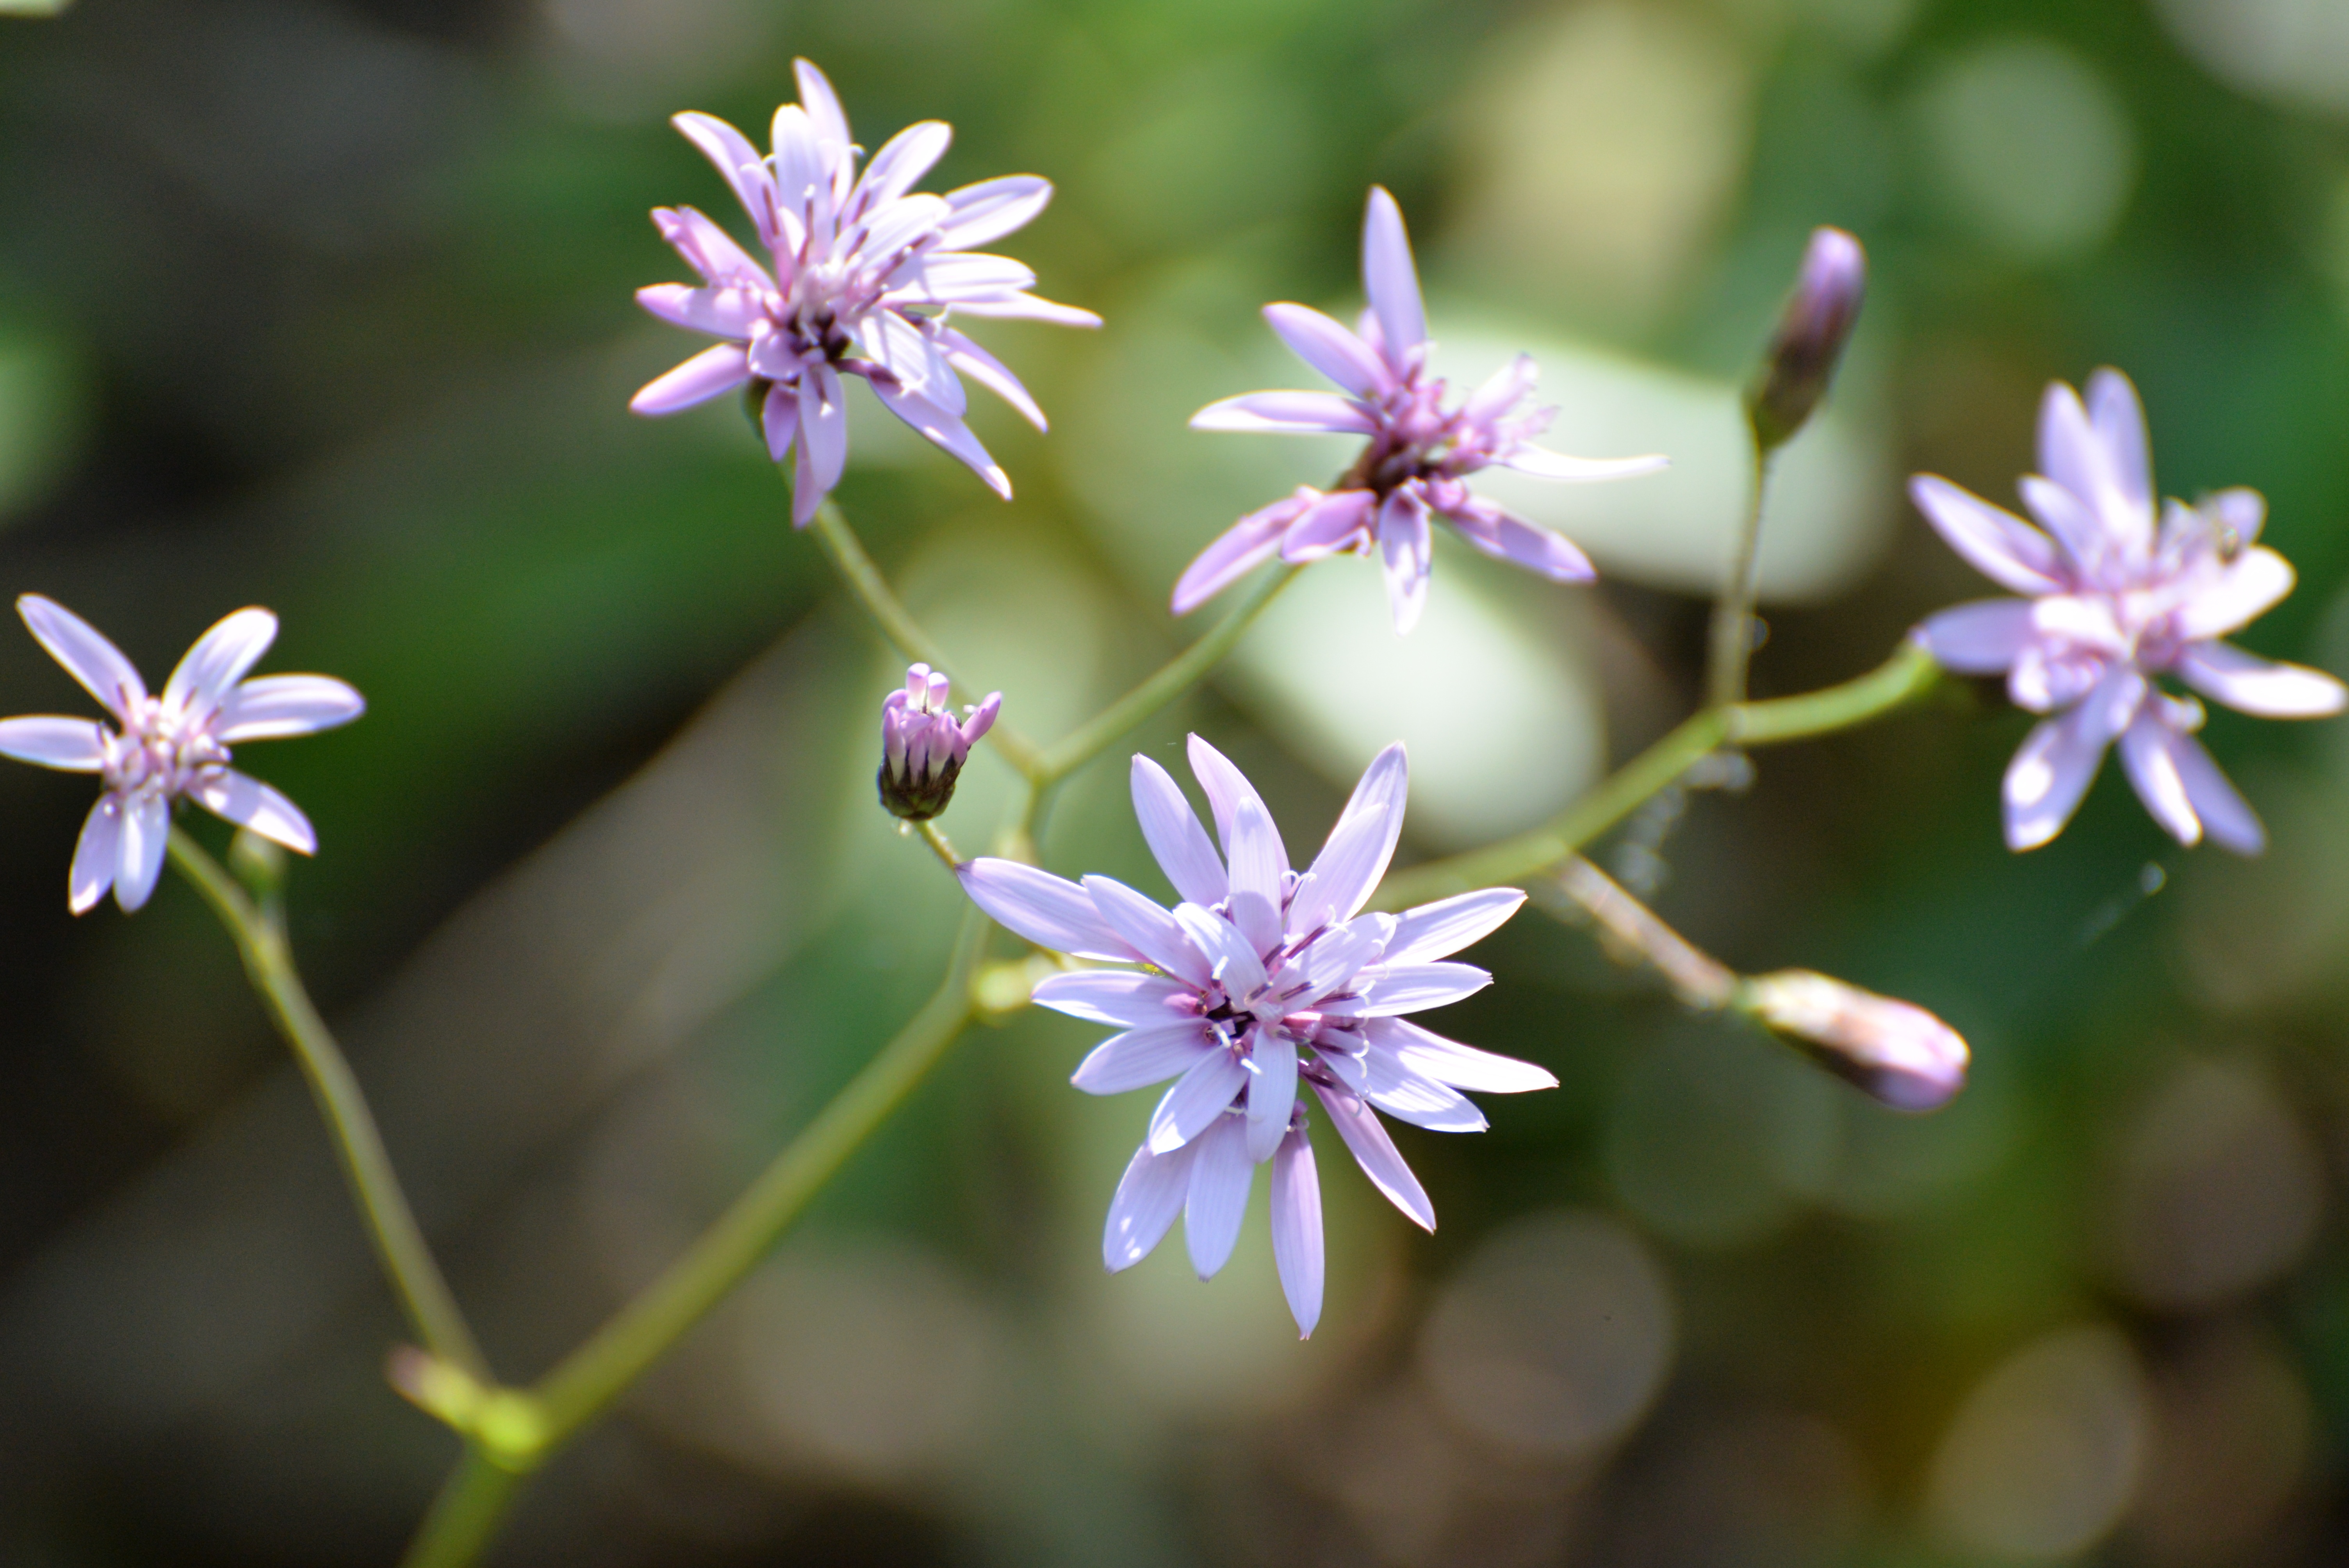
nature, blossom, plant, flower, petal, wild, food, spring, herb, produce, botany, flora, chile, wildflower, flowers, petals, violet, macro photography, flowering plant, daisy family, mountain flower, land plant, conguill o national park, perezia pedicularifolia